List of twin towns and sister cities in Palestine

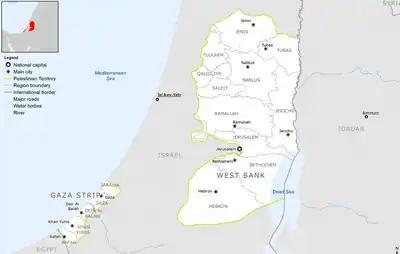
Map of Palestine

This is a list of places in Palestine which have standing links to local communities in other countries known as "town twinning" (usually in Europe) or "sister cities" (usually in the rest of the world).